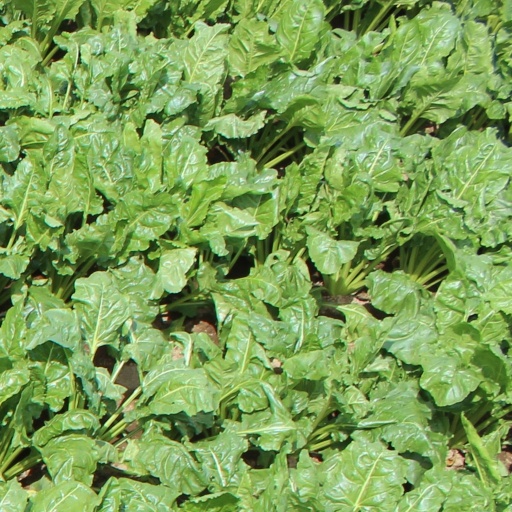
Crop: sugar beet